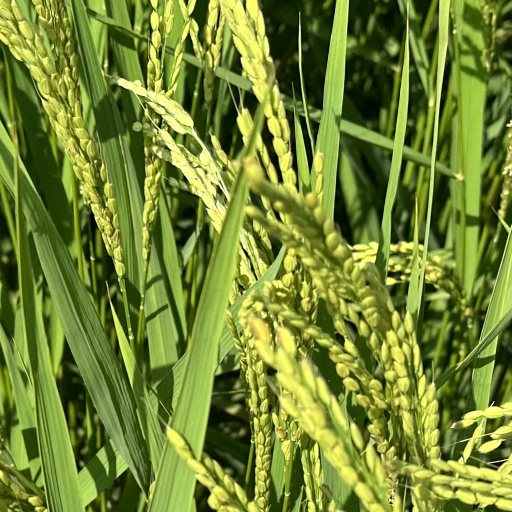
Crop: rice